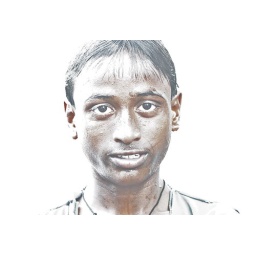
A boy after swimming in the river. Taken in Tenali, Andhra Pradesh, India.